Britannia United Church

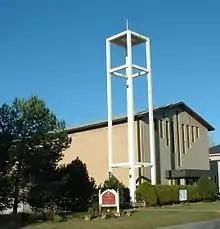
St. Stephen's Anglican Church

Talks with officials from St. Stephen's Anglican Church began in March, 1967, and its parishioners began a one-year trial of worshipping at the Britannia building in September 1968. Britannia had been holding services in its Christian Education Building, which St. Stephen's also used for Sunday school classes. With a target date of 1974 set for union between the two denominations, church officials thought the arrangement was ideal. Only two or three such arrangements had previously been made, all in Western Canada. After the Plan of Union failed, it was necessary to expand the Britannia United Church facility; funds were raised by selling church-owned land, and the Arkell House was demolished. The new wing of the church building, named for the Arkells, was dedicated in 1976.